Roane County, Tennessee

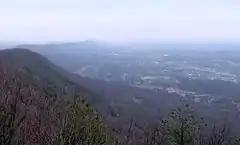
Walden Ridge, with lower Roane County on the right

According to the U.S. Census Bureau, the county has a total area of , of which is land and (8.7%) is water. Three rivers— the Tennessee River, the Clinch River, and the Emory River— pass through Roane County. The Emory empties into the Clinch near Kingston, and the Clinch empties into the Tennessee just downstream from Kingston. The rivers in Roane are mostly part of Watts Bar Lake. One notable valley is Suck-egg Hollow.